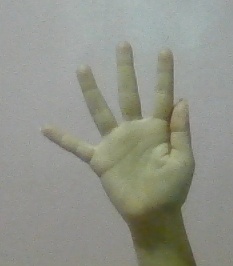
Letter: sheen